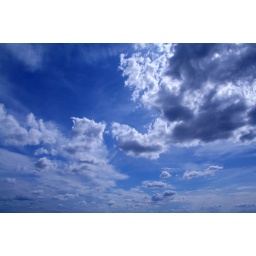
Clear blue skies and spectacular cloud formations were the norm during my stay in Germany.